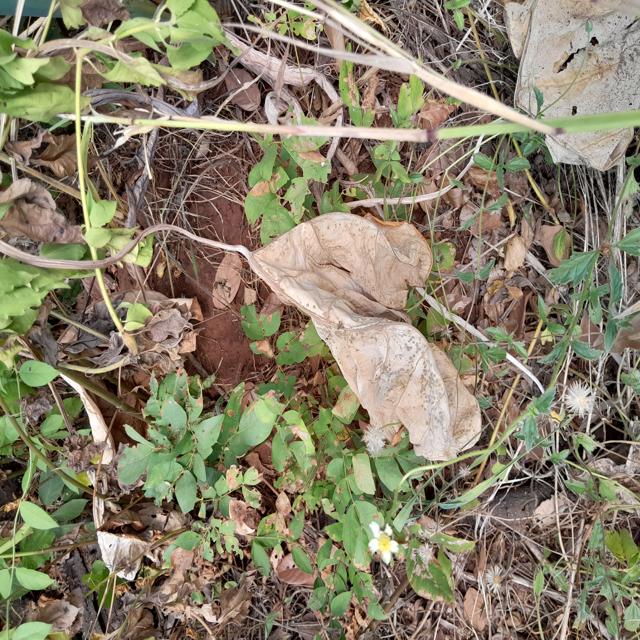
Label: Late_Blight